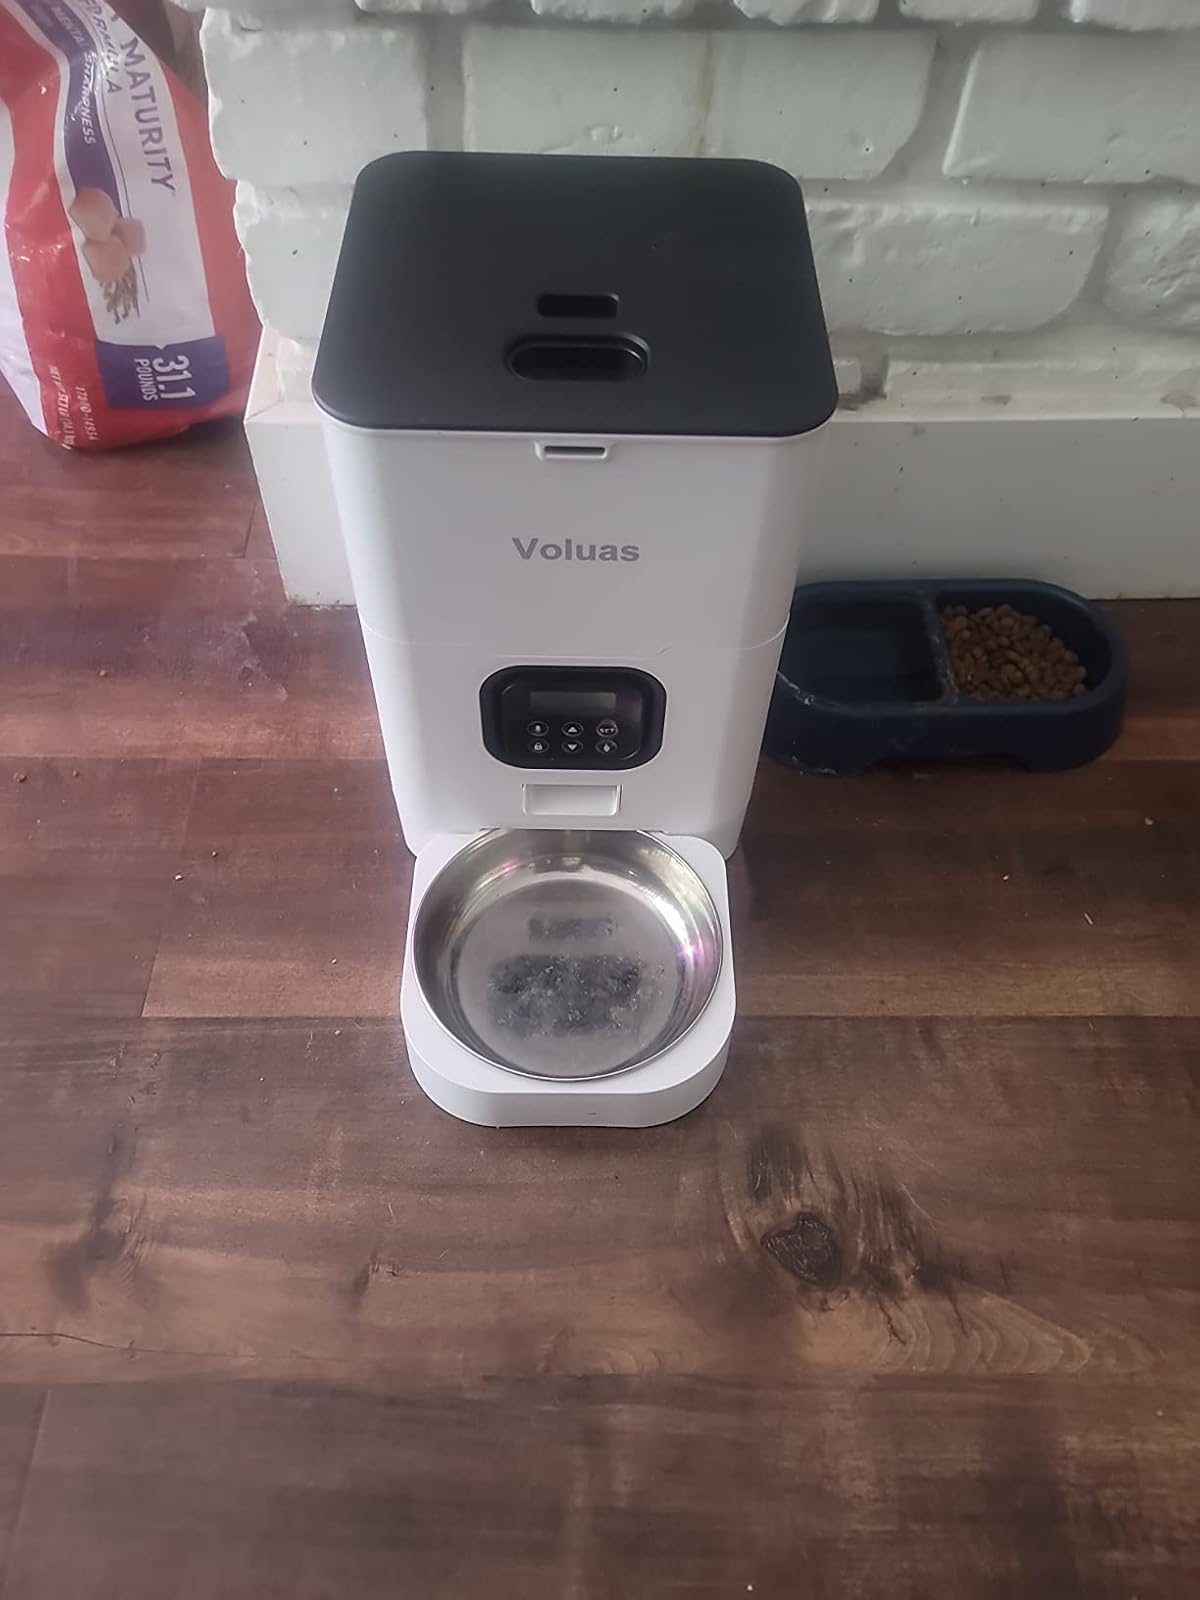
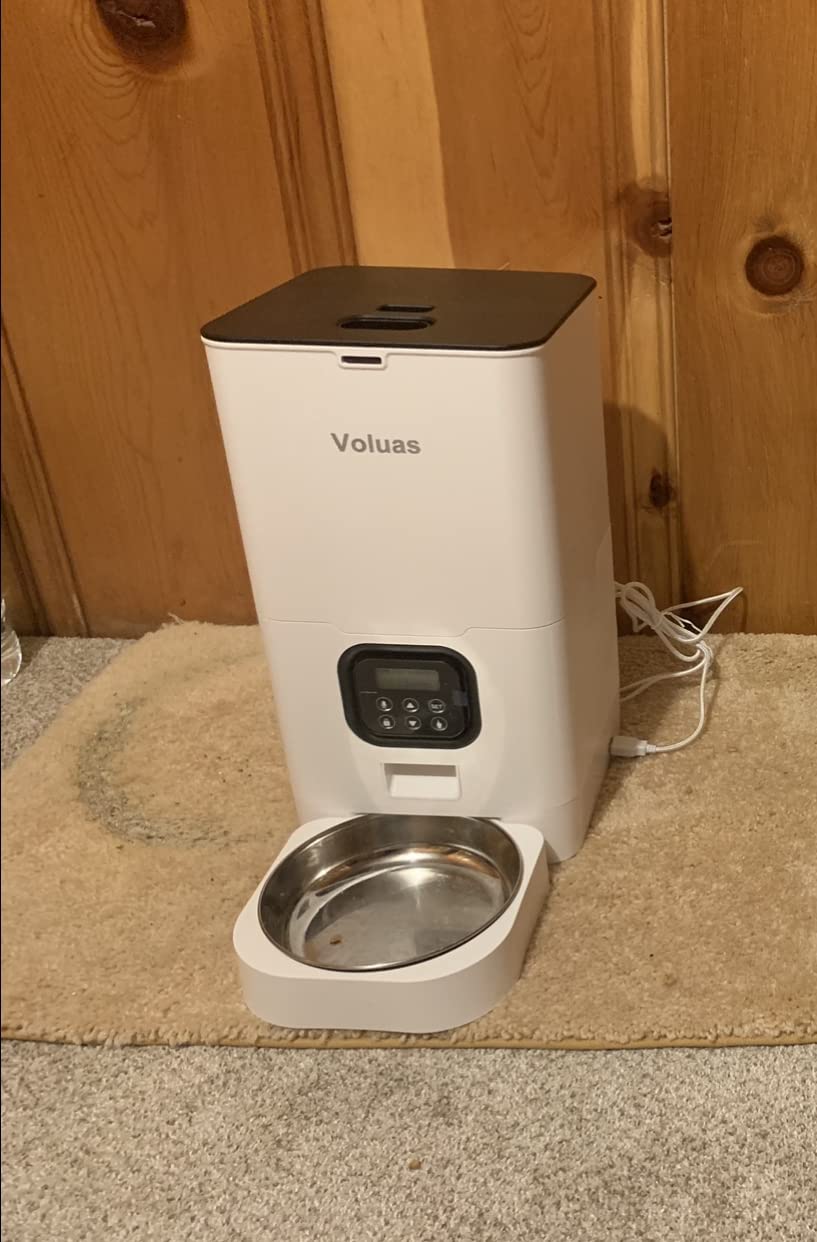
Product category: items_feeder
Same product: yes